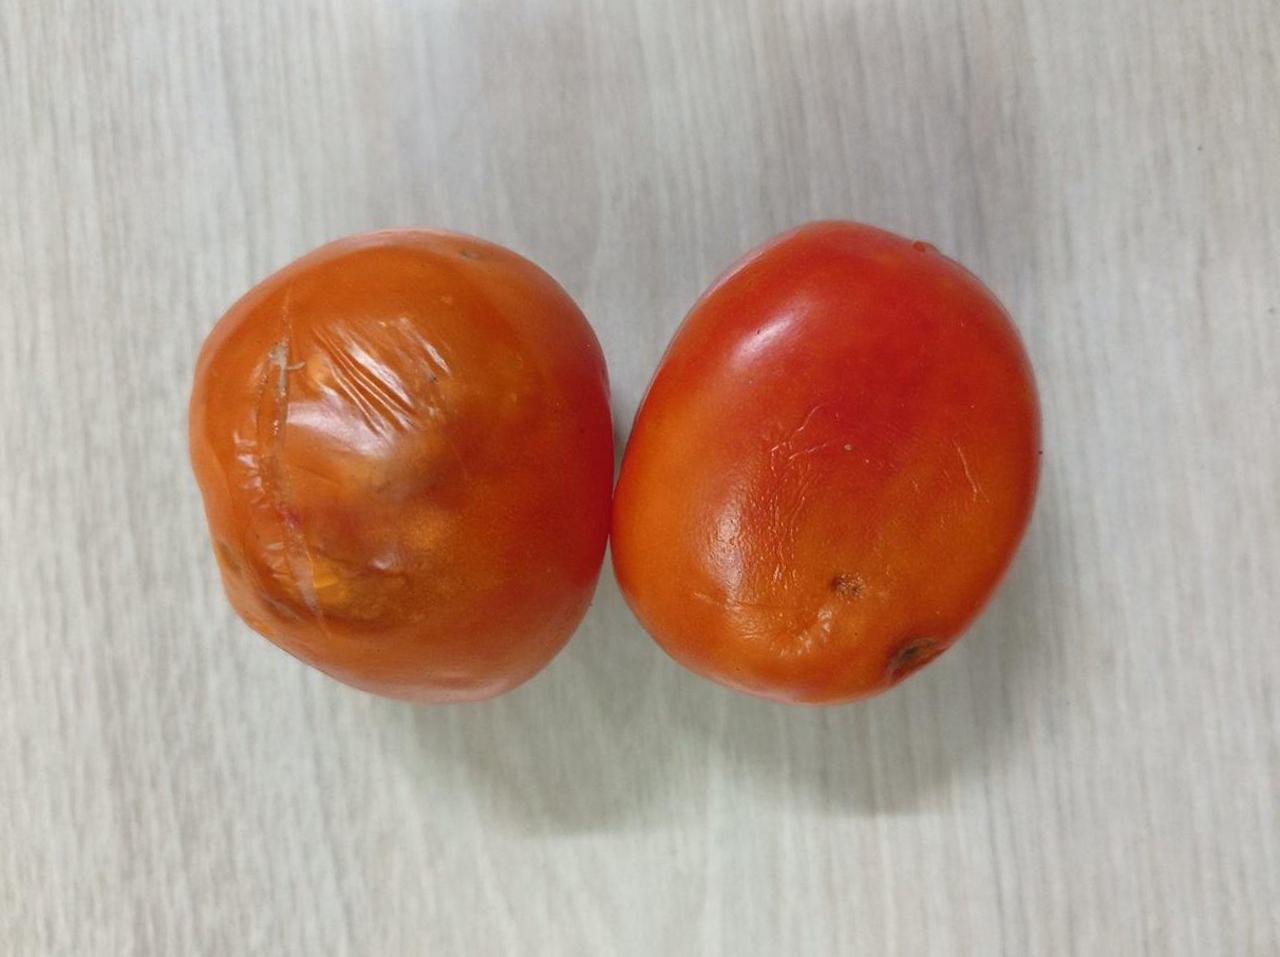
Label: Rotten